Selenium in biology

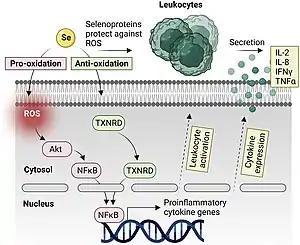
Selenium can either play a pro-oxidant role inducing ROS, activating the Akt–NF–кB pathway or play an antioxidant role through selenoprotein synthesis such as TXNRD relocating to the nucleus and activating NF-кB, resulting in further activation of leukocytes and pro-inflammatory cytokine genes.

To date, many studies have been conducted on the benefits of selenium intake in reducing the risk of cancer incidence at the nutritional level, indicating that likely selenium functions as an immunostimulator, i.e. reversing the immunosuppression in tumour microenvironment towards antitumour immunity by activating immune cells (e.g. M1 macrophages and CD8+ T-lymphocytes, the elevated number of neutrophils and activated cytotoxic NK cells) and releasing pro-inflammatory cytokines such as IFNγ and TNFα.